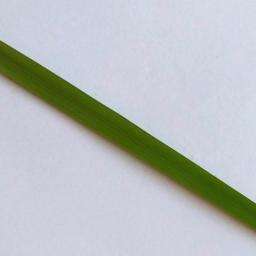
Label: Rice___Healthy